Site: brandenburg
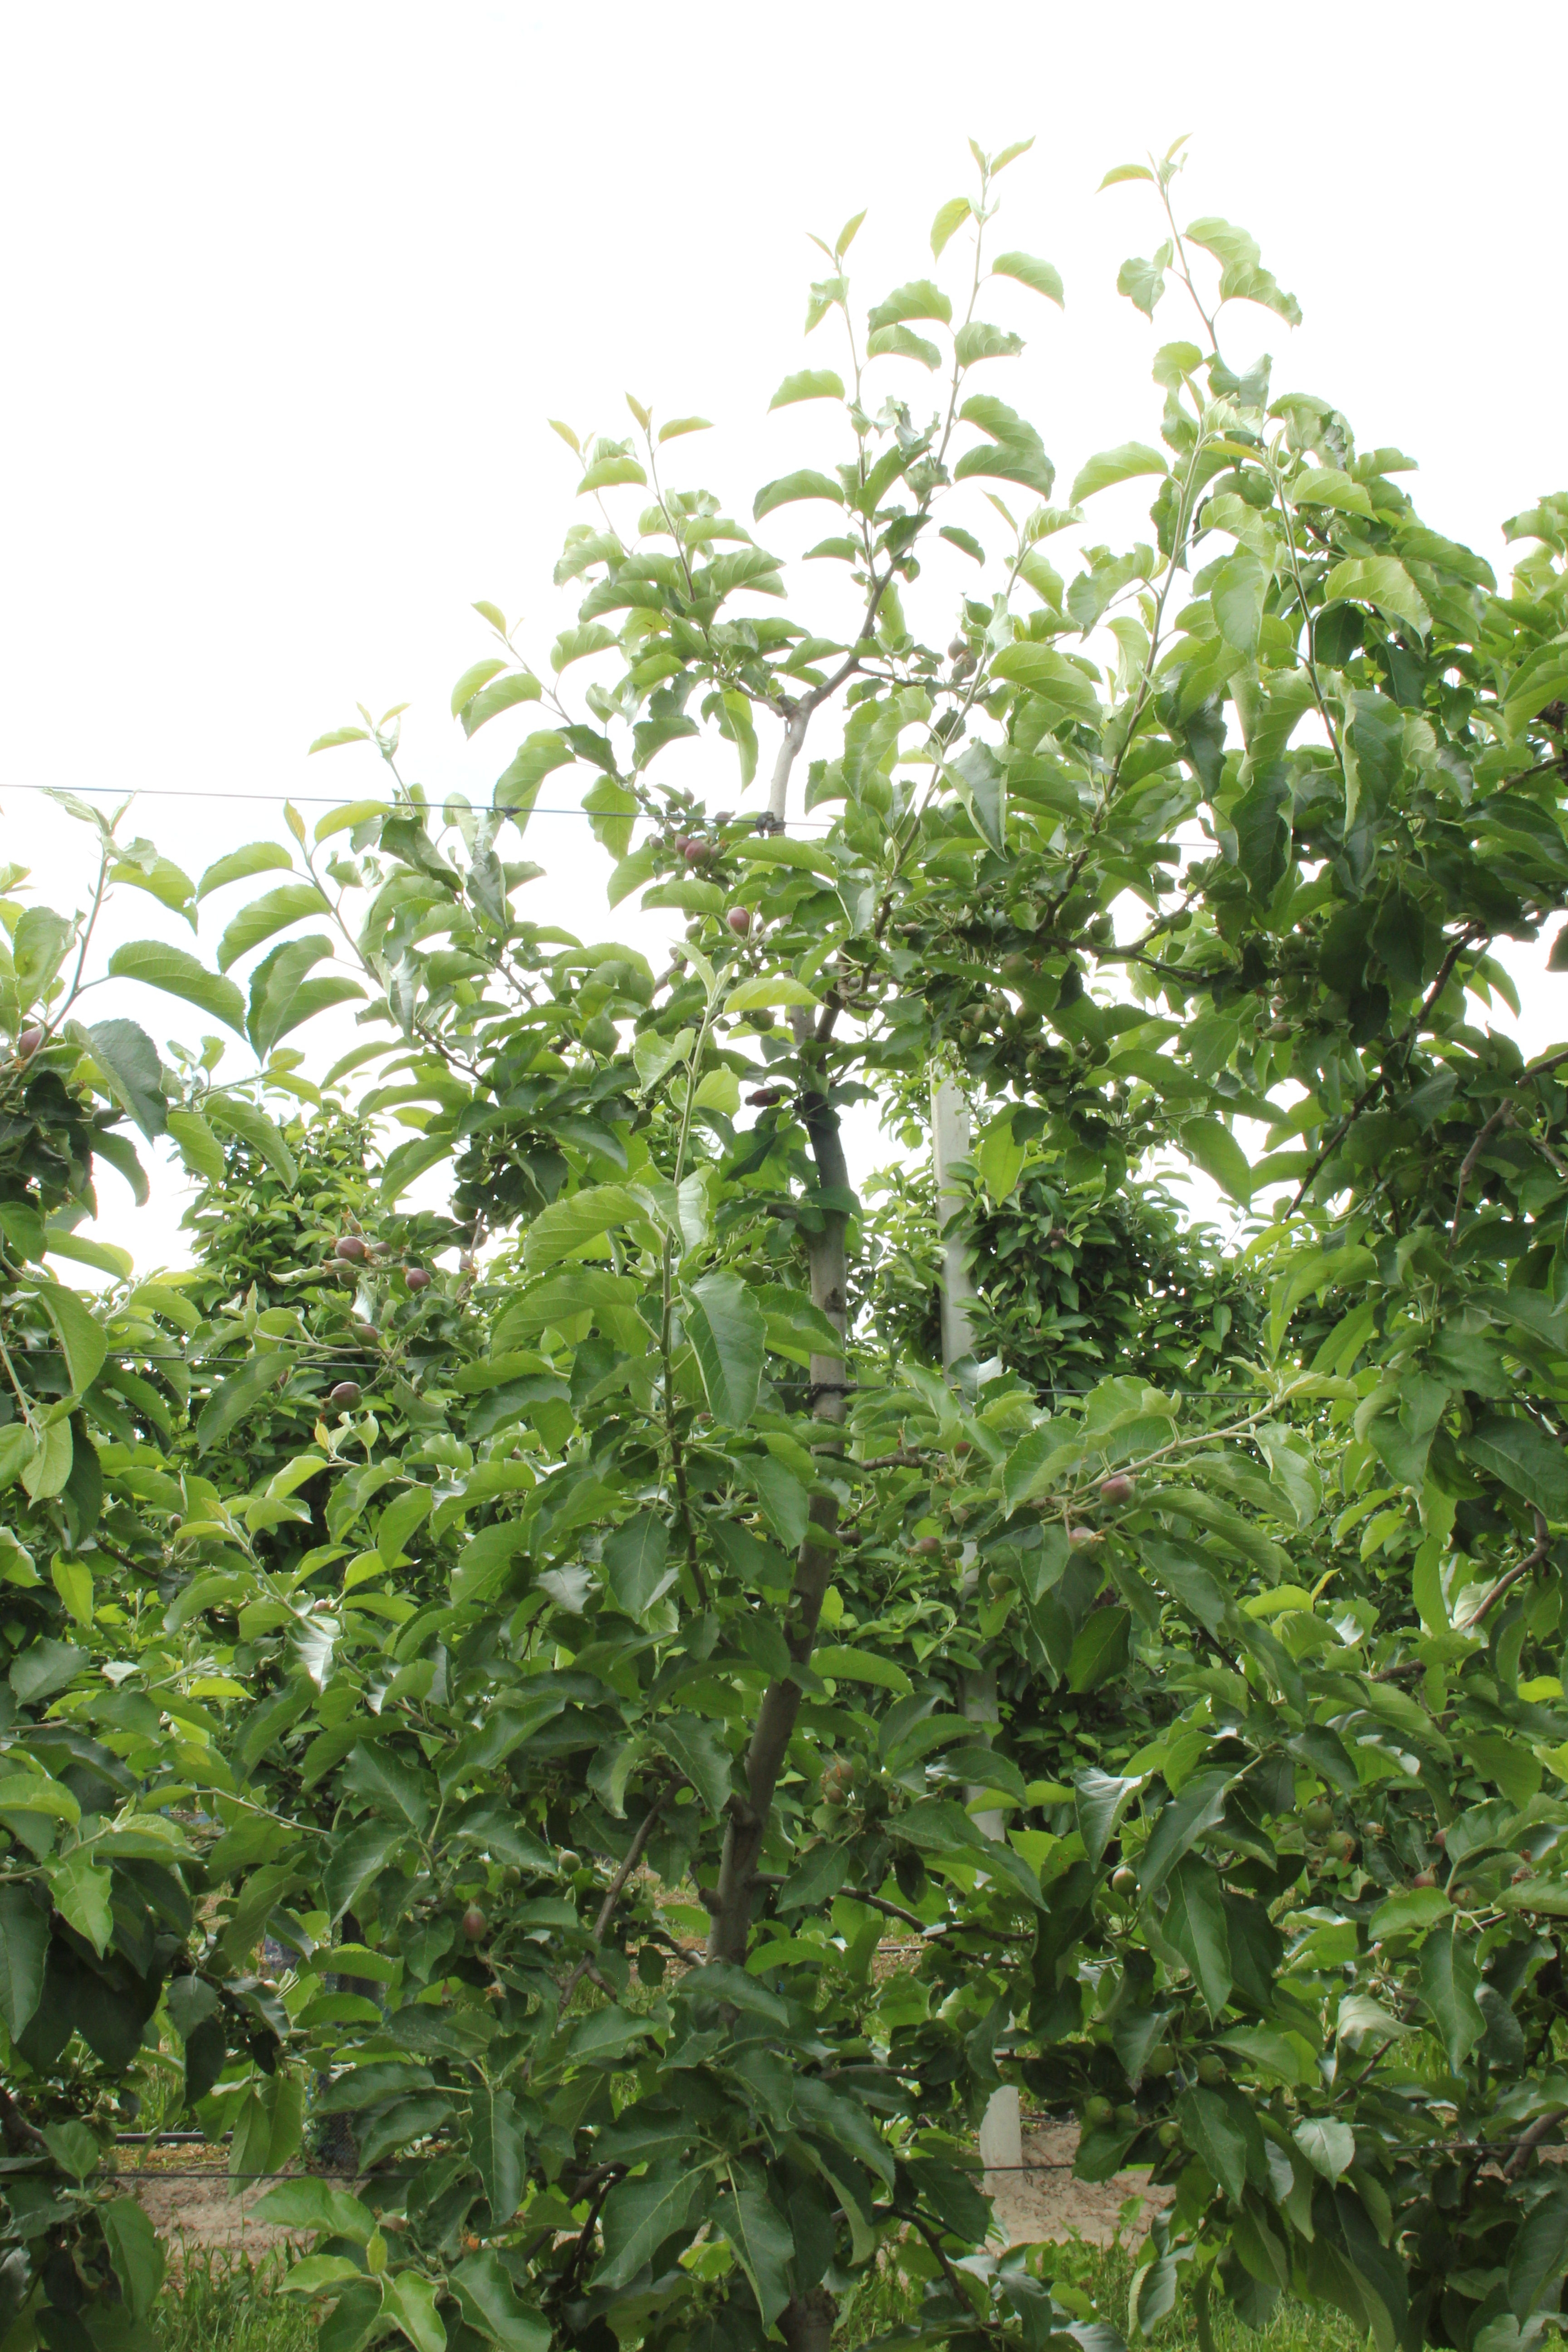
Growth stage (BBCH 72): Development of fruit